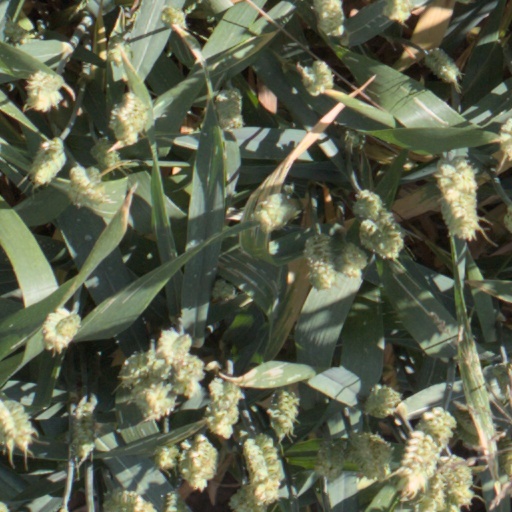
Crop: wheat